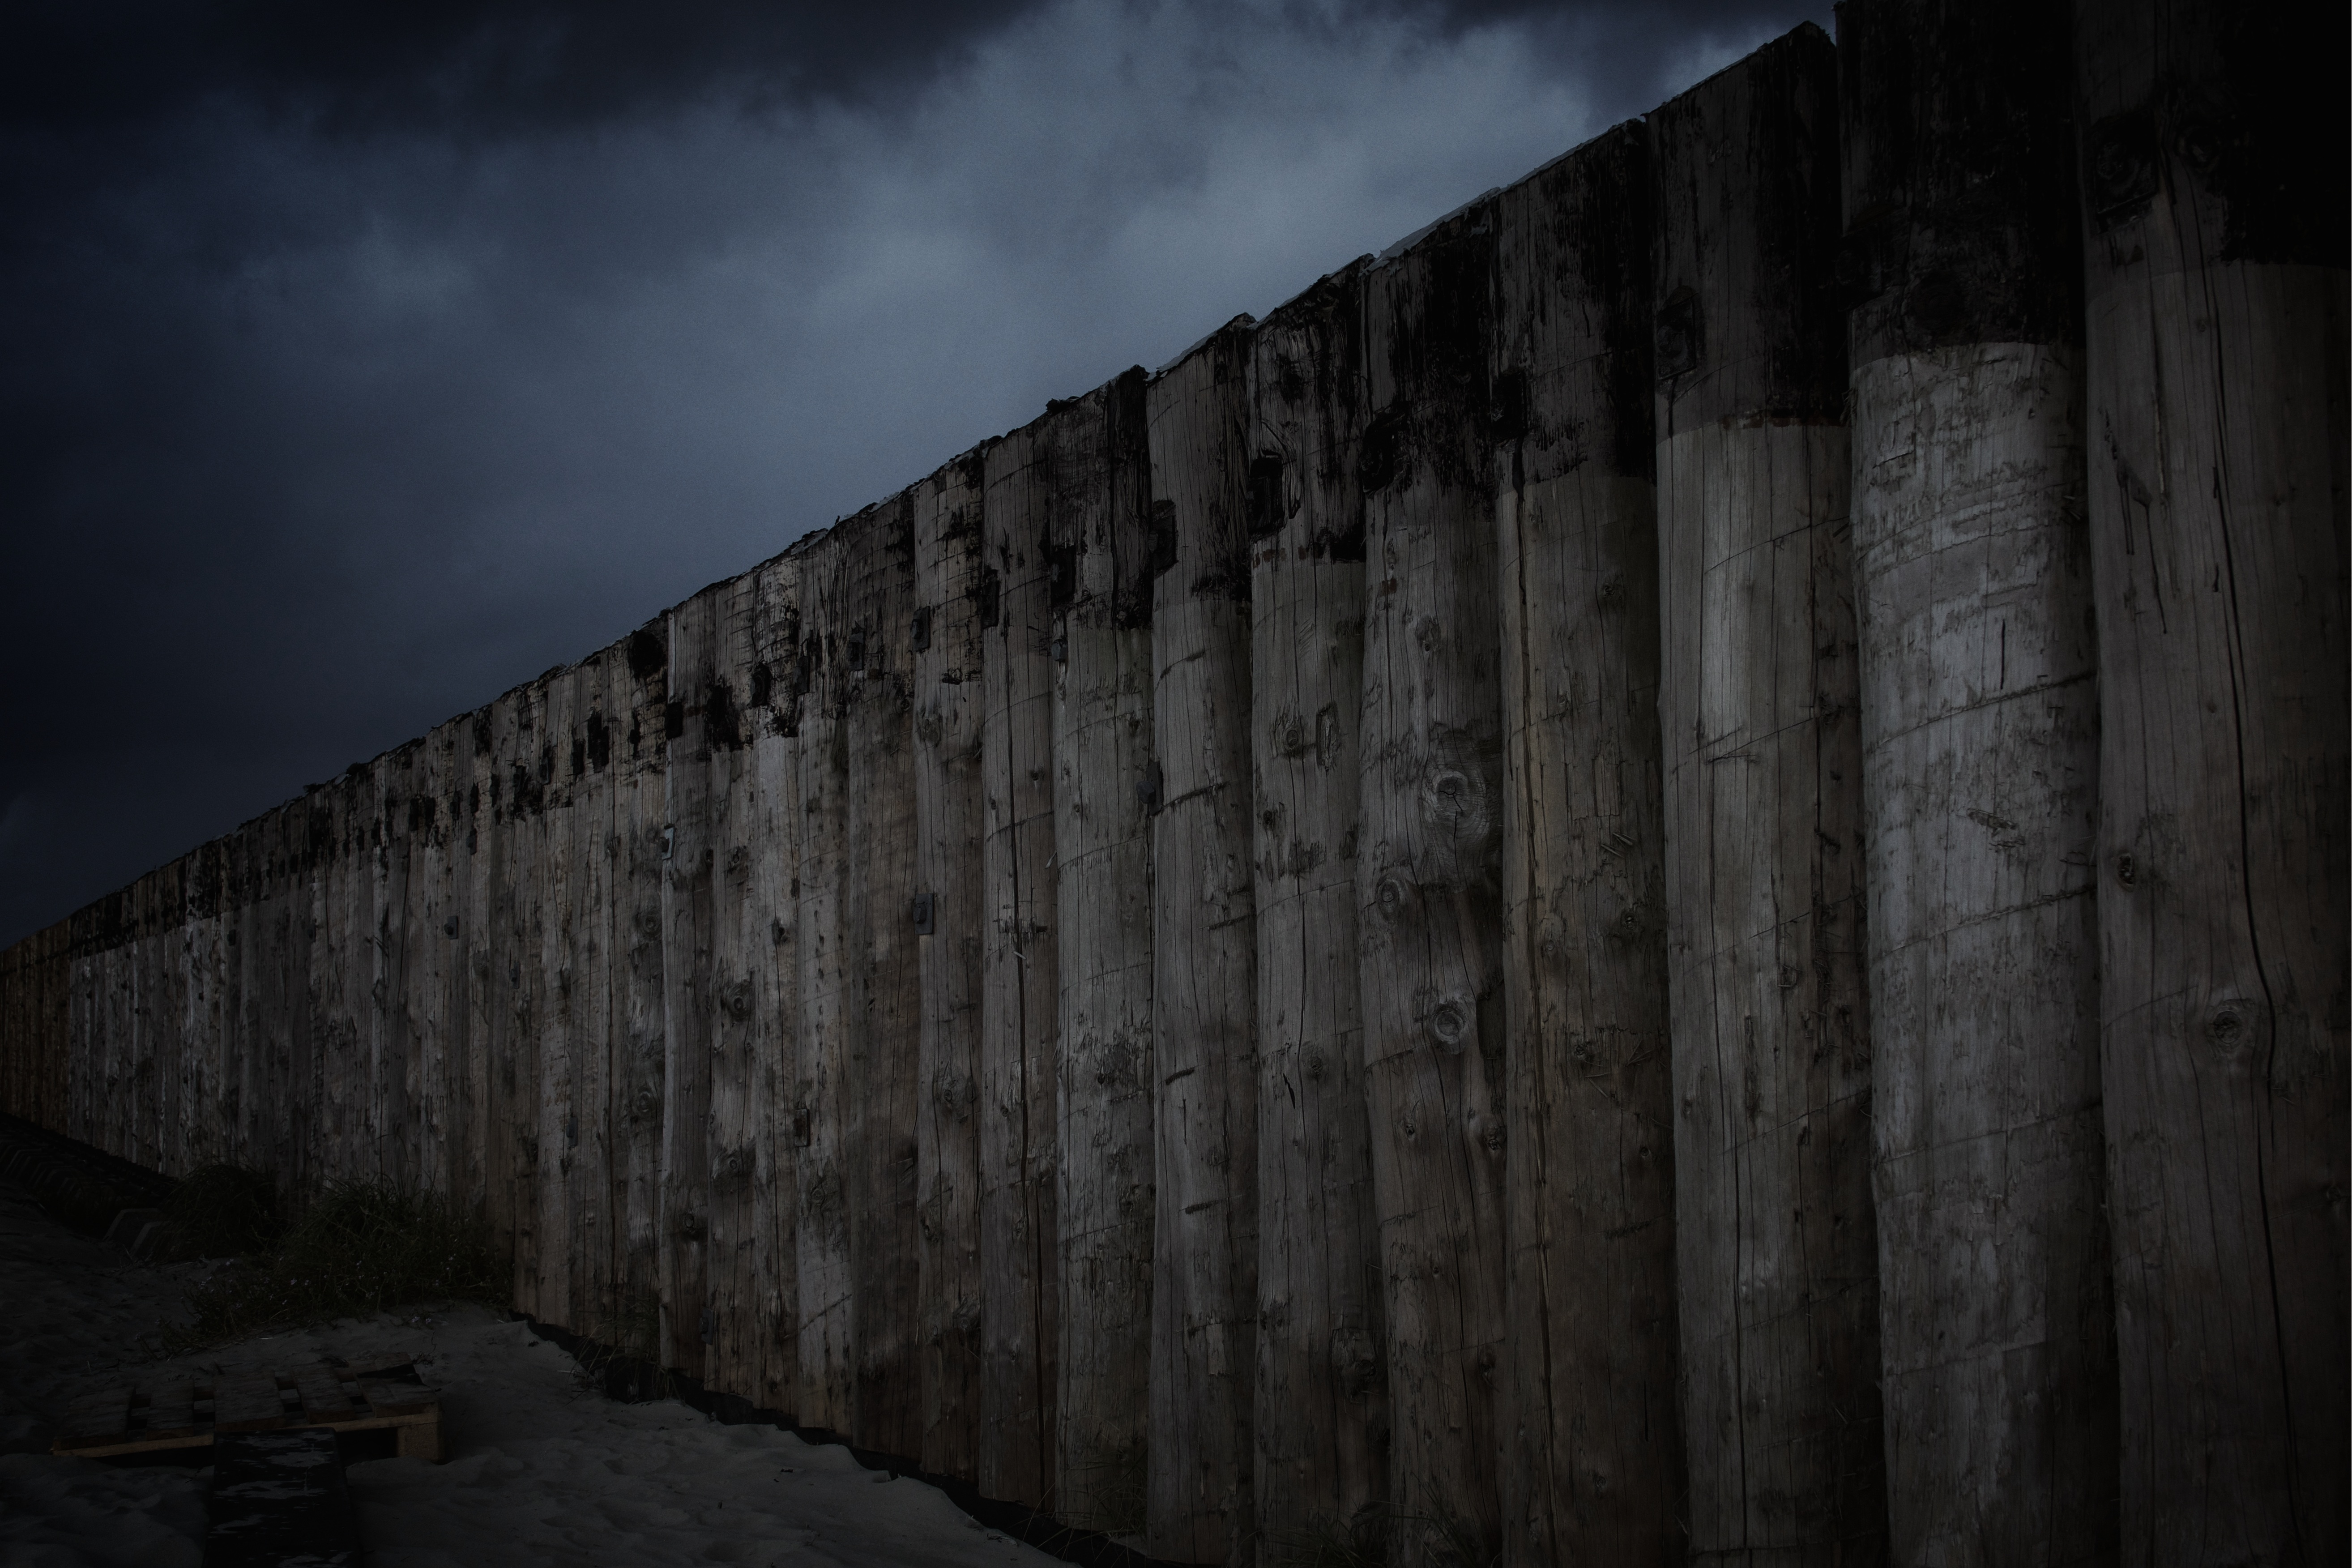
rock, light, wood, sunlight, texture, wall, darkness, material